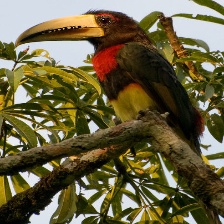
Species: IVORY BILLED ARACARI
Scientific name: PTEROGLOSSUS AZARA
ImageNet parent category: toucan